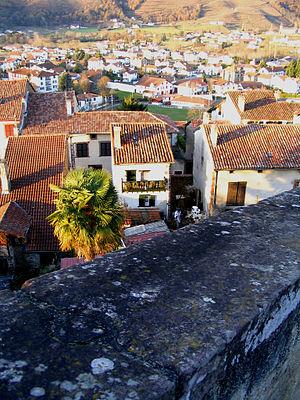
Saint-Jean-Pied-de-Port est une commune française située dans le département des Pyrénées-Atlantiques, en région Nouvelle-Aquitaine.